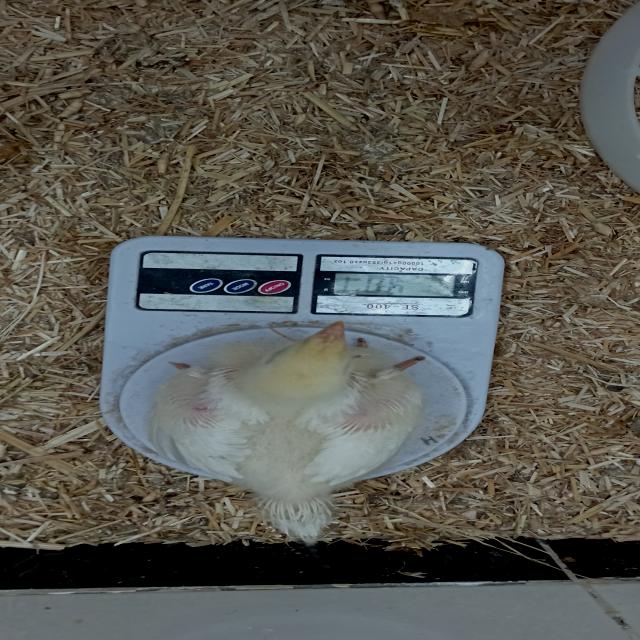
Weight: 403 g